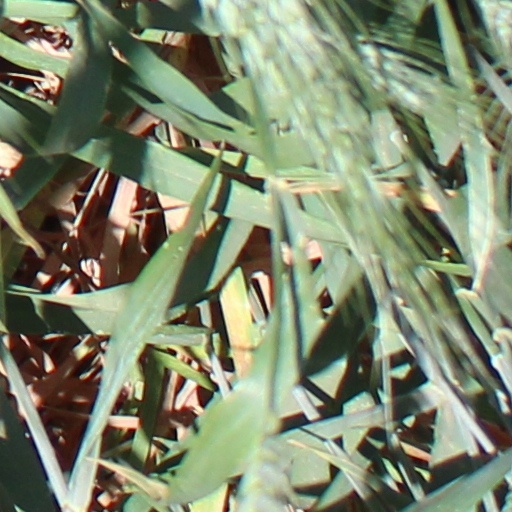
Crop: wheat